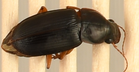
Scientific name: Harpalus pensylvanicus
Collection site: Konza Prairie Agroecosystem NEON (KONA), plot KONA_001